The Queensway–Humber Bay

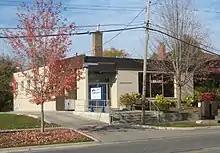
The Humber branch of the Toronto Public Library is situated in the neighbourhood.

The area is accessible from the Bloor-Danforth subway by two bus routes: the route 66 bus from Old Mill station which travels along Prince Edward and Park Lawn, and the 80 Queensway bus route from Keele Station, along the lake shore, then along the Queensway to the Sherway Gardens mall. From the east the 501 Queen Street streetcar travels along the Queensway until the Humber, then switches south along Lake Shore Boulevard.